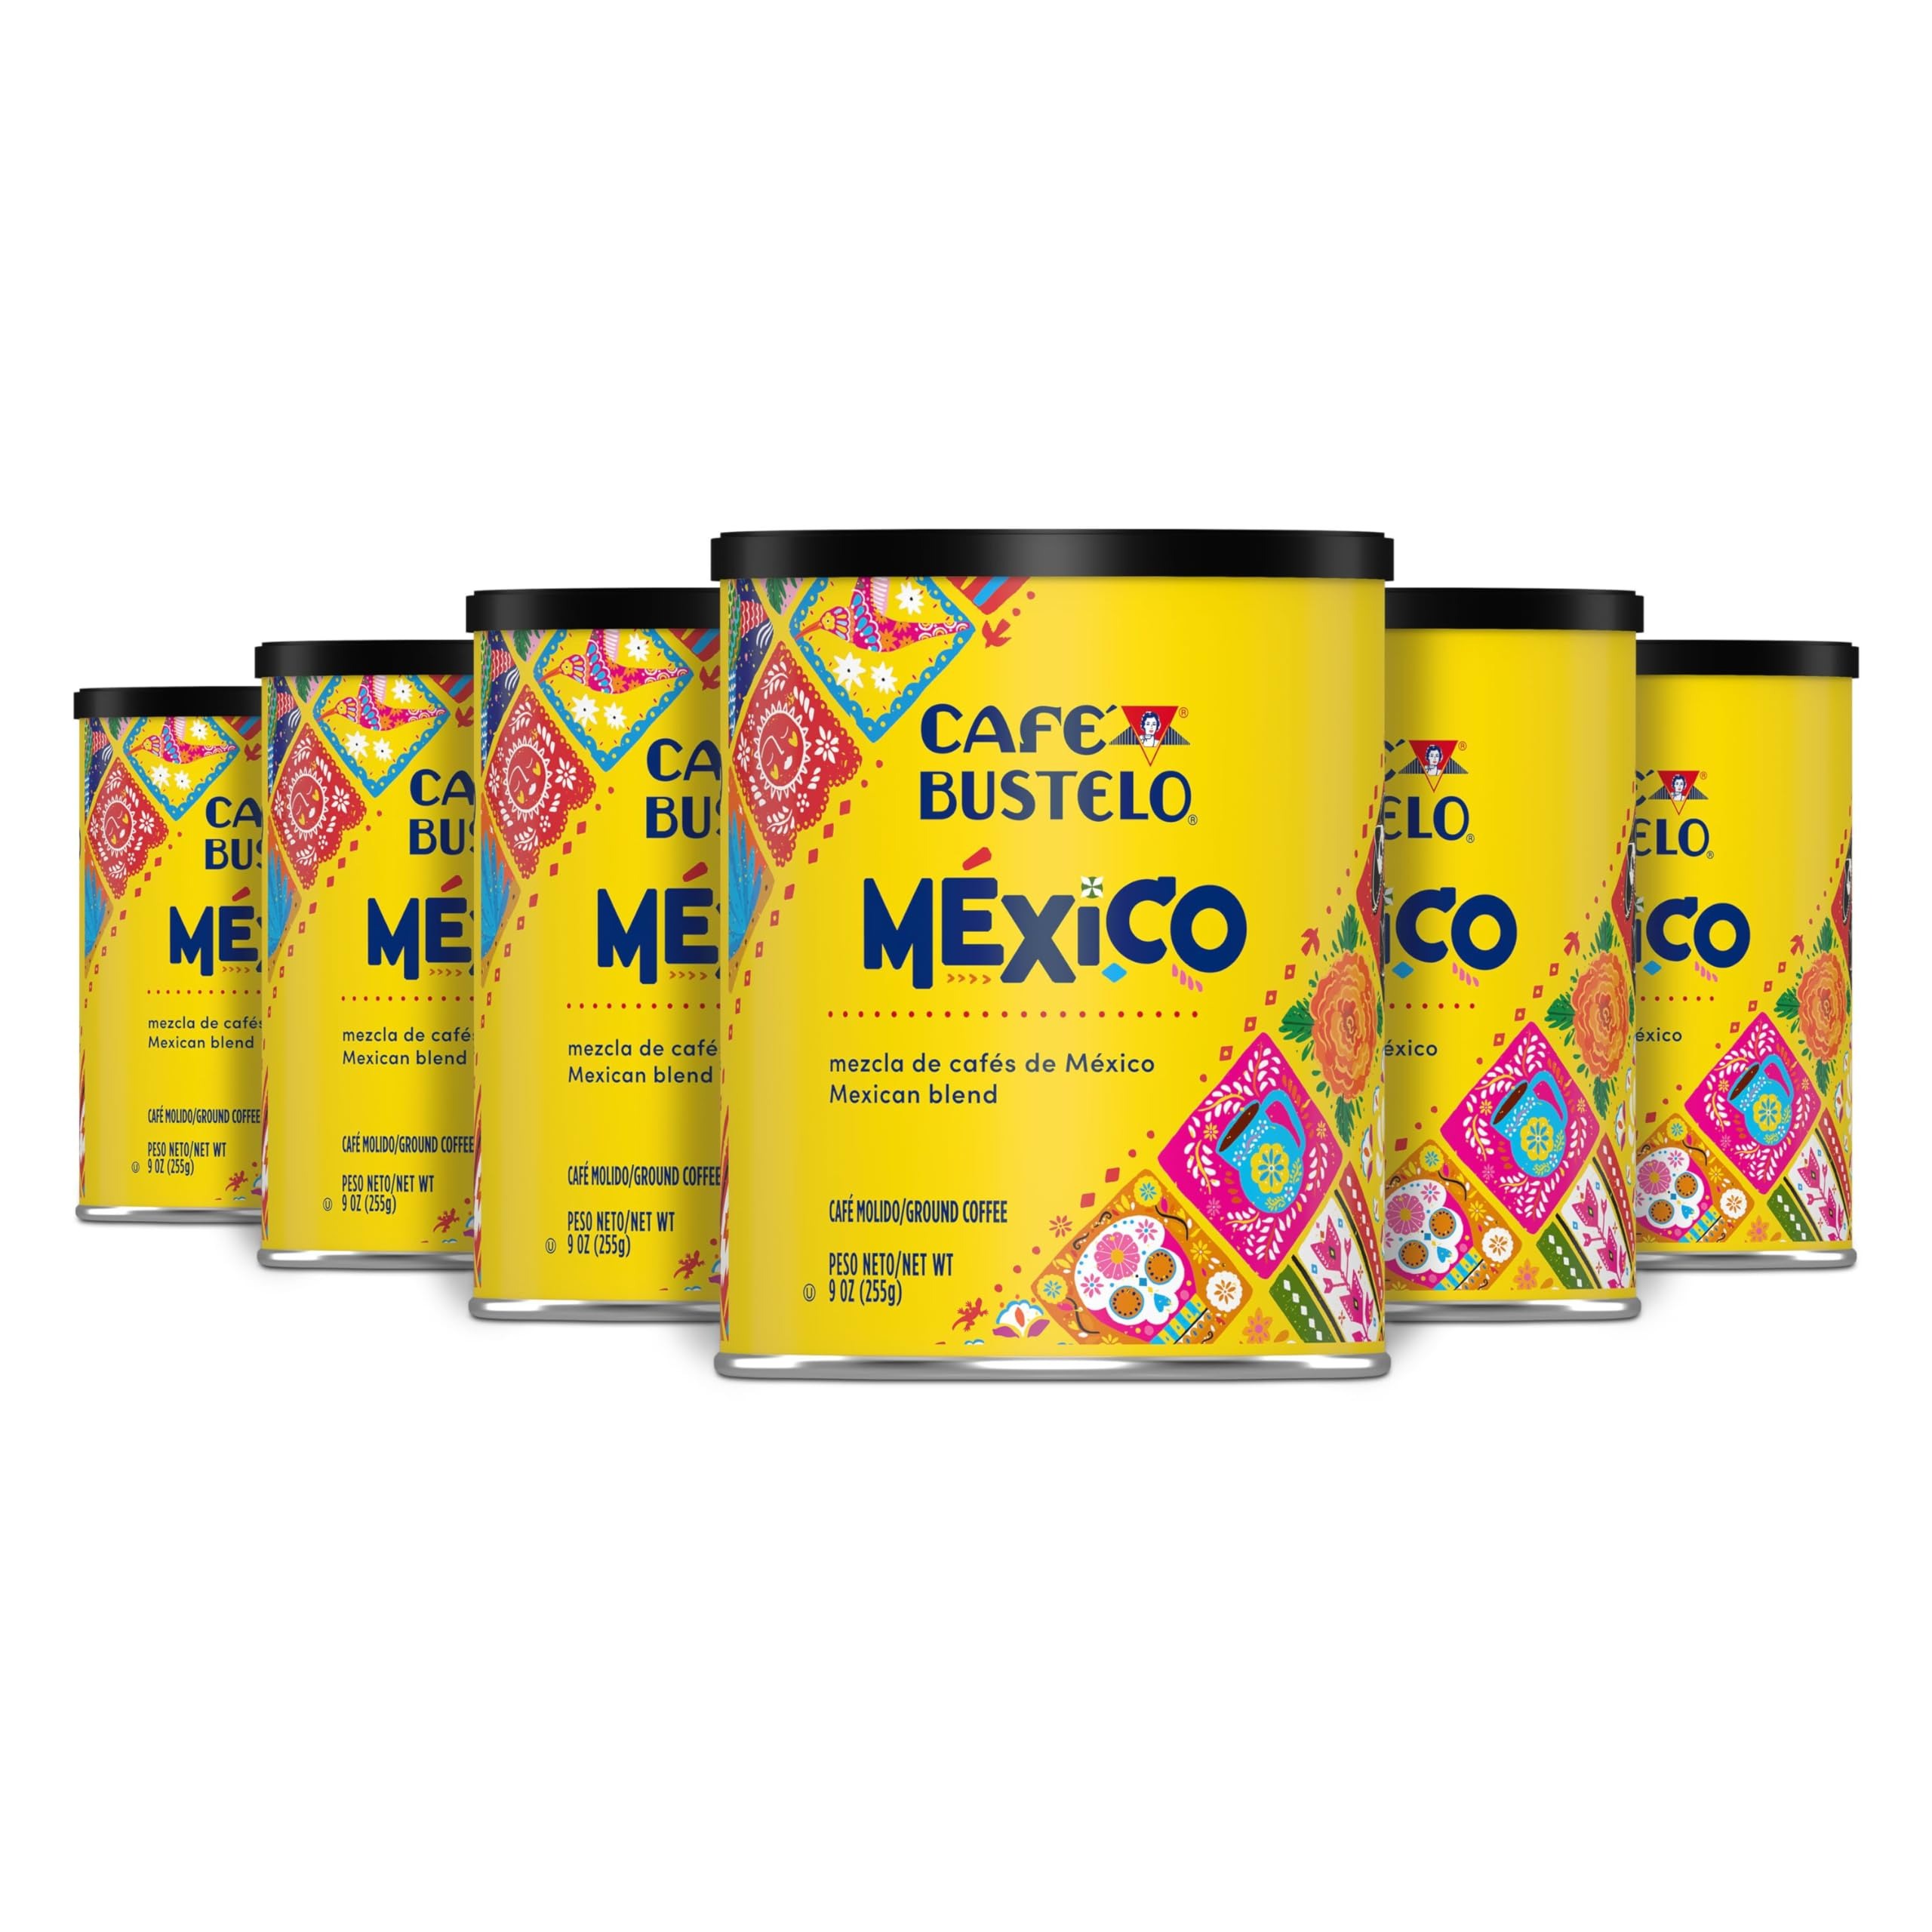
Item Name: Café Bustelo Mexico Blend Dark Roast Ground Coffee, 9 Ounce (Pack of 6)
Bullet Point 1: Contains six (6) 10-oz. cans of Café Bustelo México ground coffee
Bullet Point 2: Made with coffee beans sourced directly from the farms of México
Bullet Point 3: Dark roast coffee with complex, nutty flavor
Bullet Point 4: Specially roasted for flavor that stands out, with or without milk and sugar
Bullet Point 5: Prepare using your preferred method and enjoy
Value: 54.0
Unit: Ounce

Price: 6.79